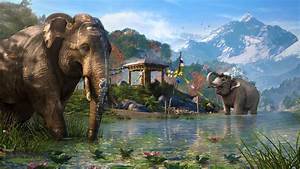
Label: elephant